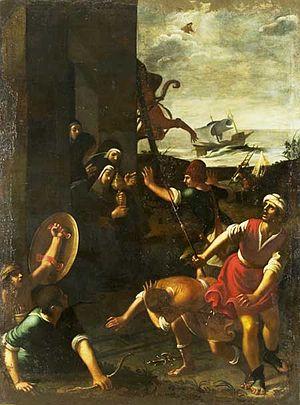
Miracle de sainte Claire, palais Bellomo, Syracuse.